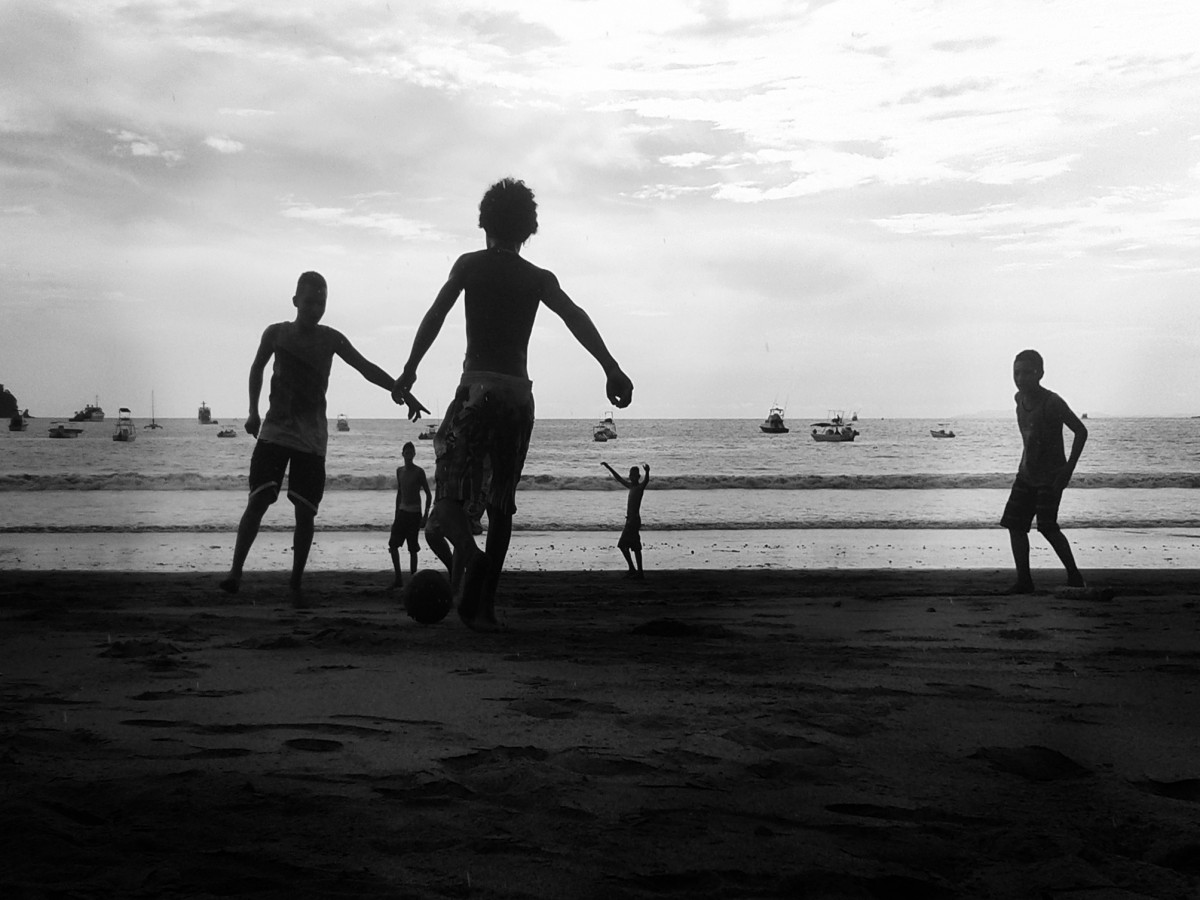
Tags: sea, ocean, silhouette, black and white, photograph, monochrome photography